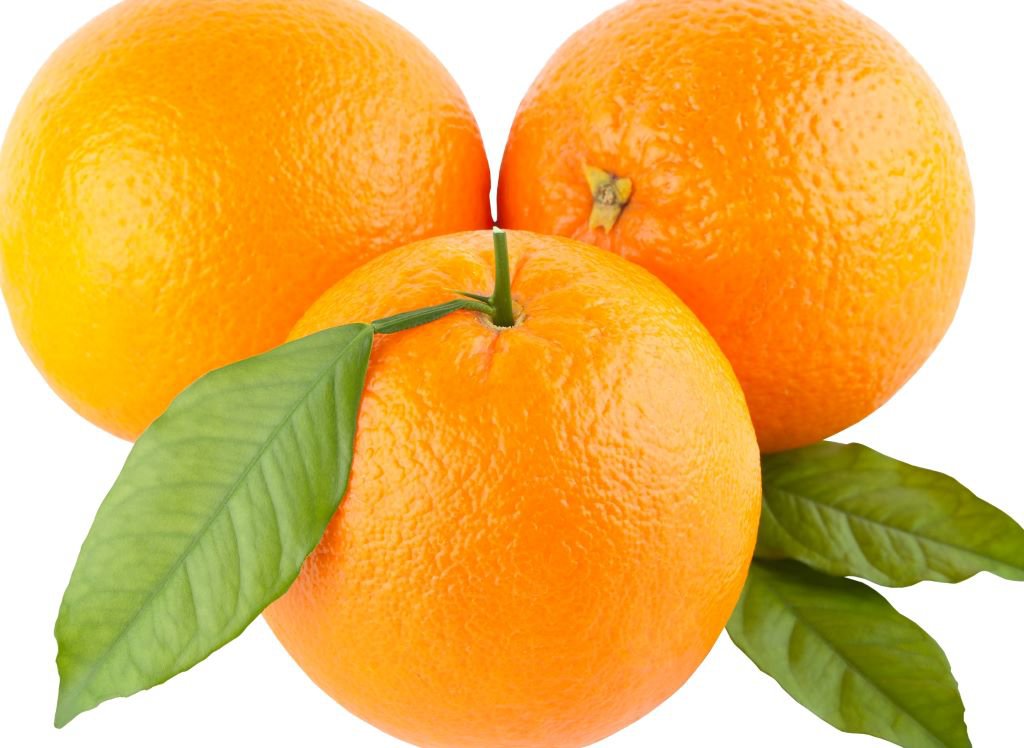
Label: Orange